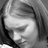
Emotion: sad